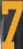
Number: 7